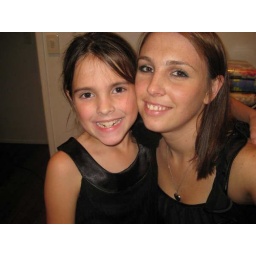
One of my flower girls in her dress and me in the bridesmaid dress